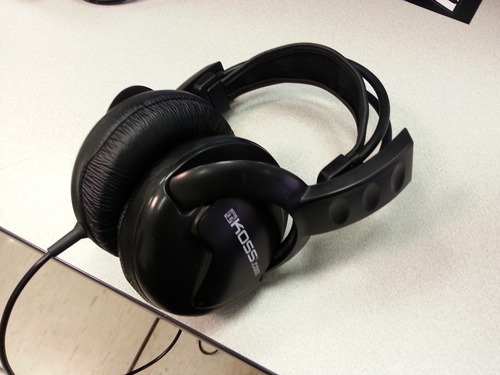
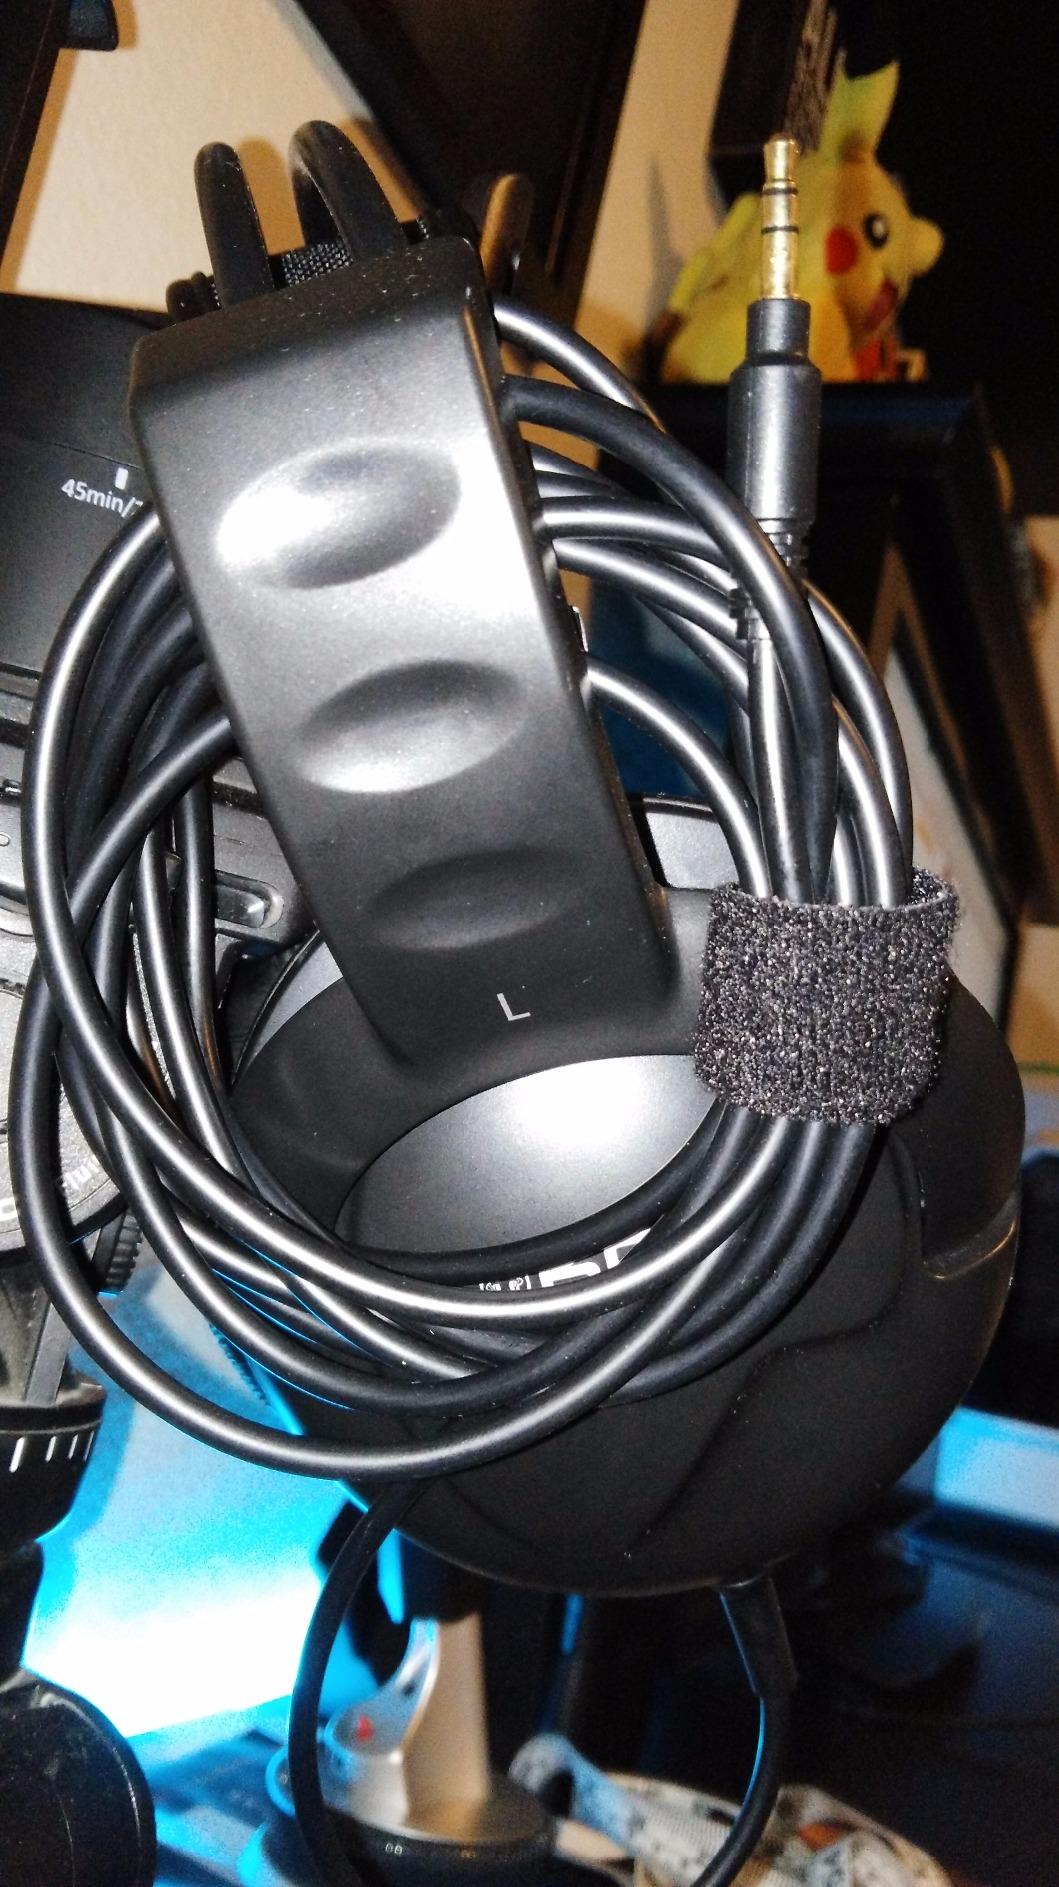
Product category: headphones
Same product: yes